Sheema

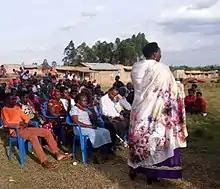
Community Consultative meeting in Sheema

Sheema, also Sheema Municipality, is an urban centre in the Western Region of Uganda. It is the largest municipality in Sheema District.